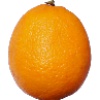
Label: lemon_meyer